George E. Scott

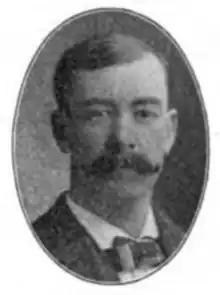

George E. Scott (July 3, 1860 – November 9, 1915) was a member of the Wisconsin State Assembly and the Wisconsin State Senate.